Copenhagen Marathon

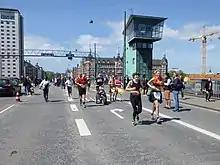
Runners on Langebro about to complete the last kilometre in 2015

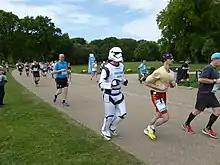
Running in costume in 2016

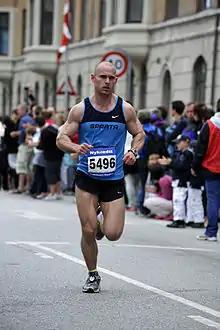
Danish runner Kian Zanno Ejlertsen at the race in 2010

The Copenhagen Marathon is an annual marathon that takes place on the streets of Copenhagen, Denmark. Established on the 24th of May 1980, it is annually held in May and has around 10,000 participants. It is a World Athletics Bronze Label race.